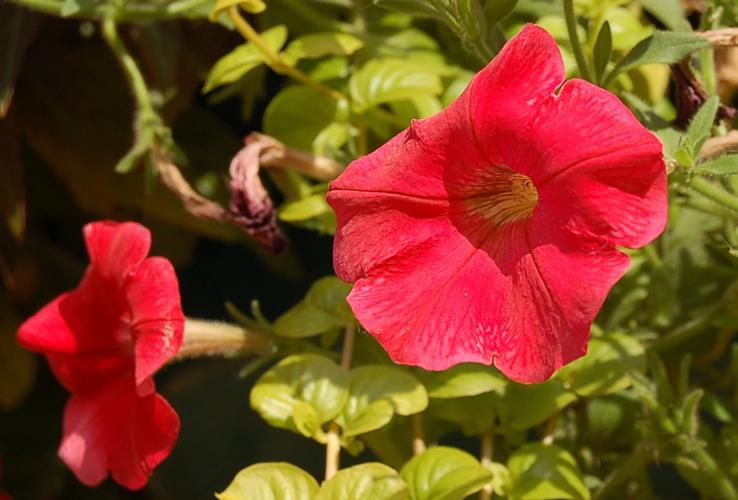
Label: petunia